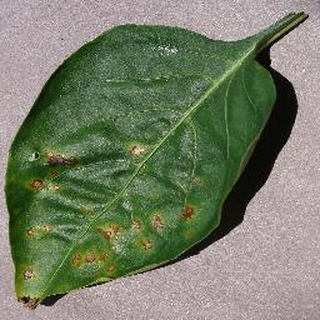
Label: bell_pepper_bacterial_spot